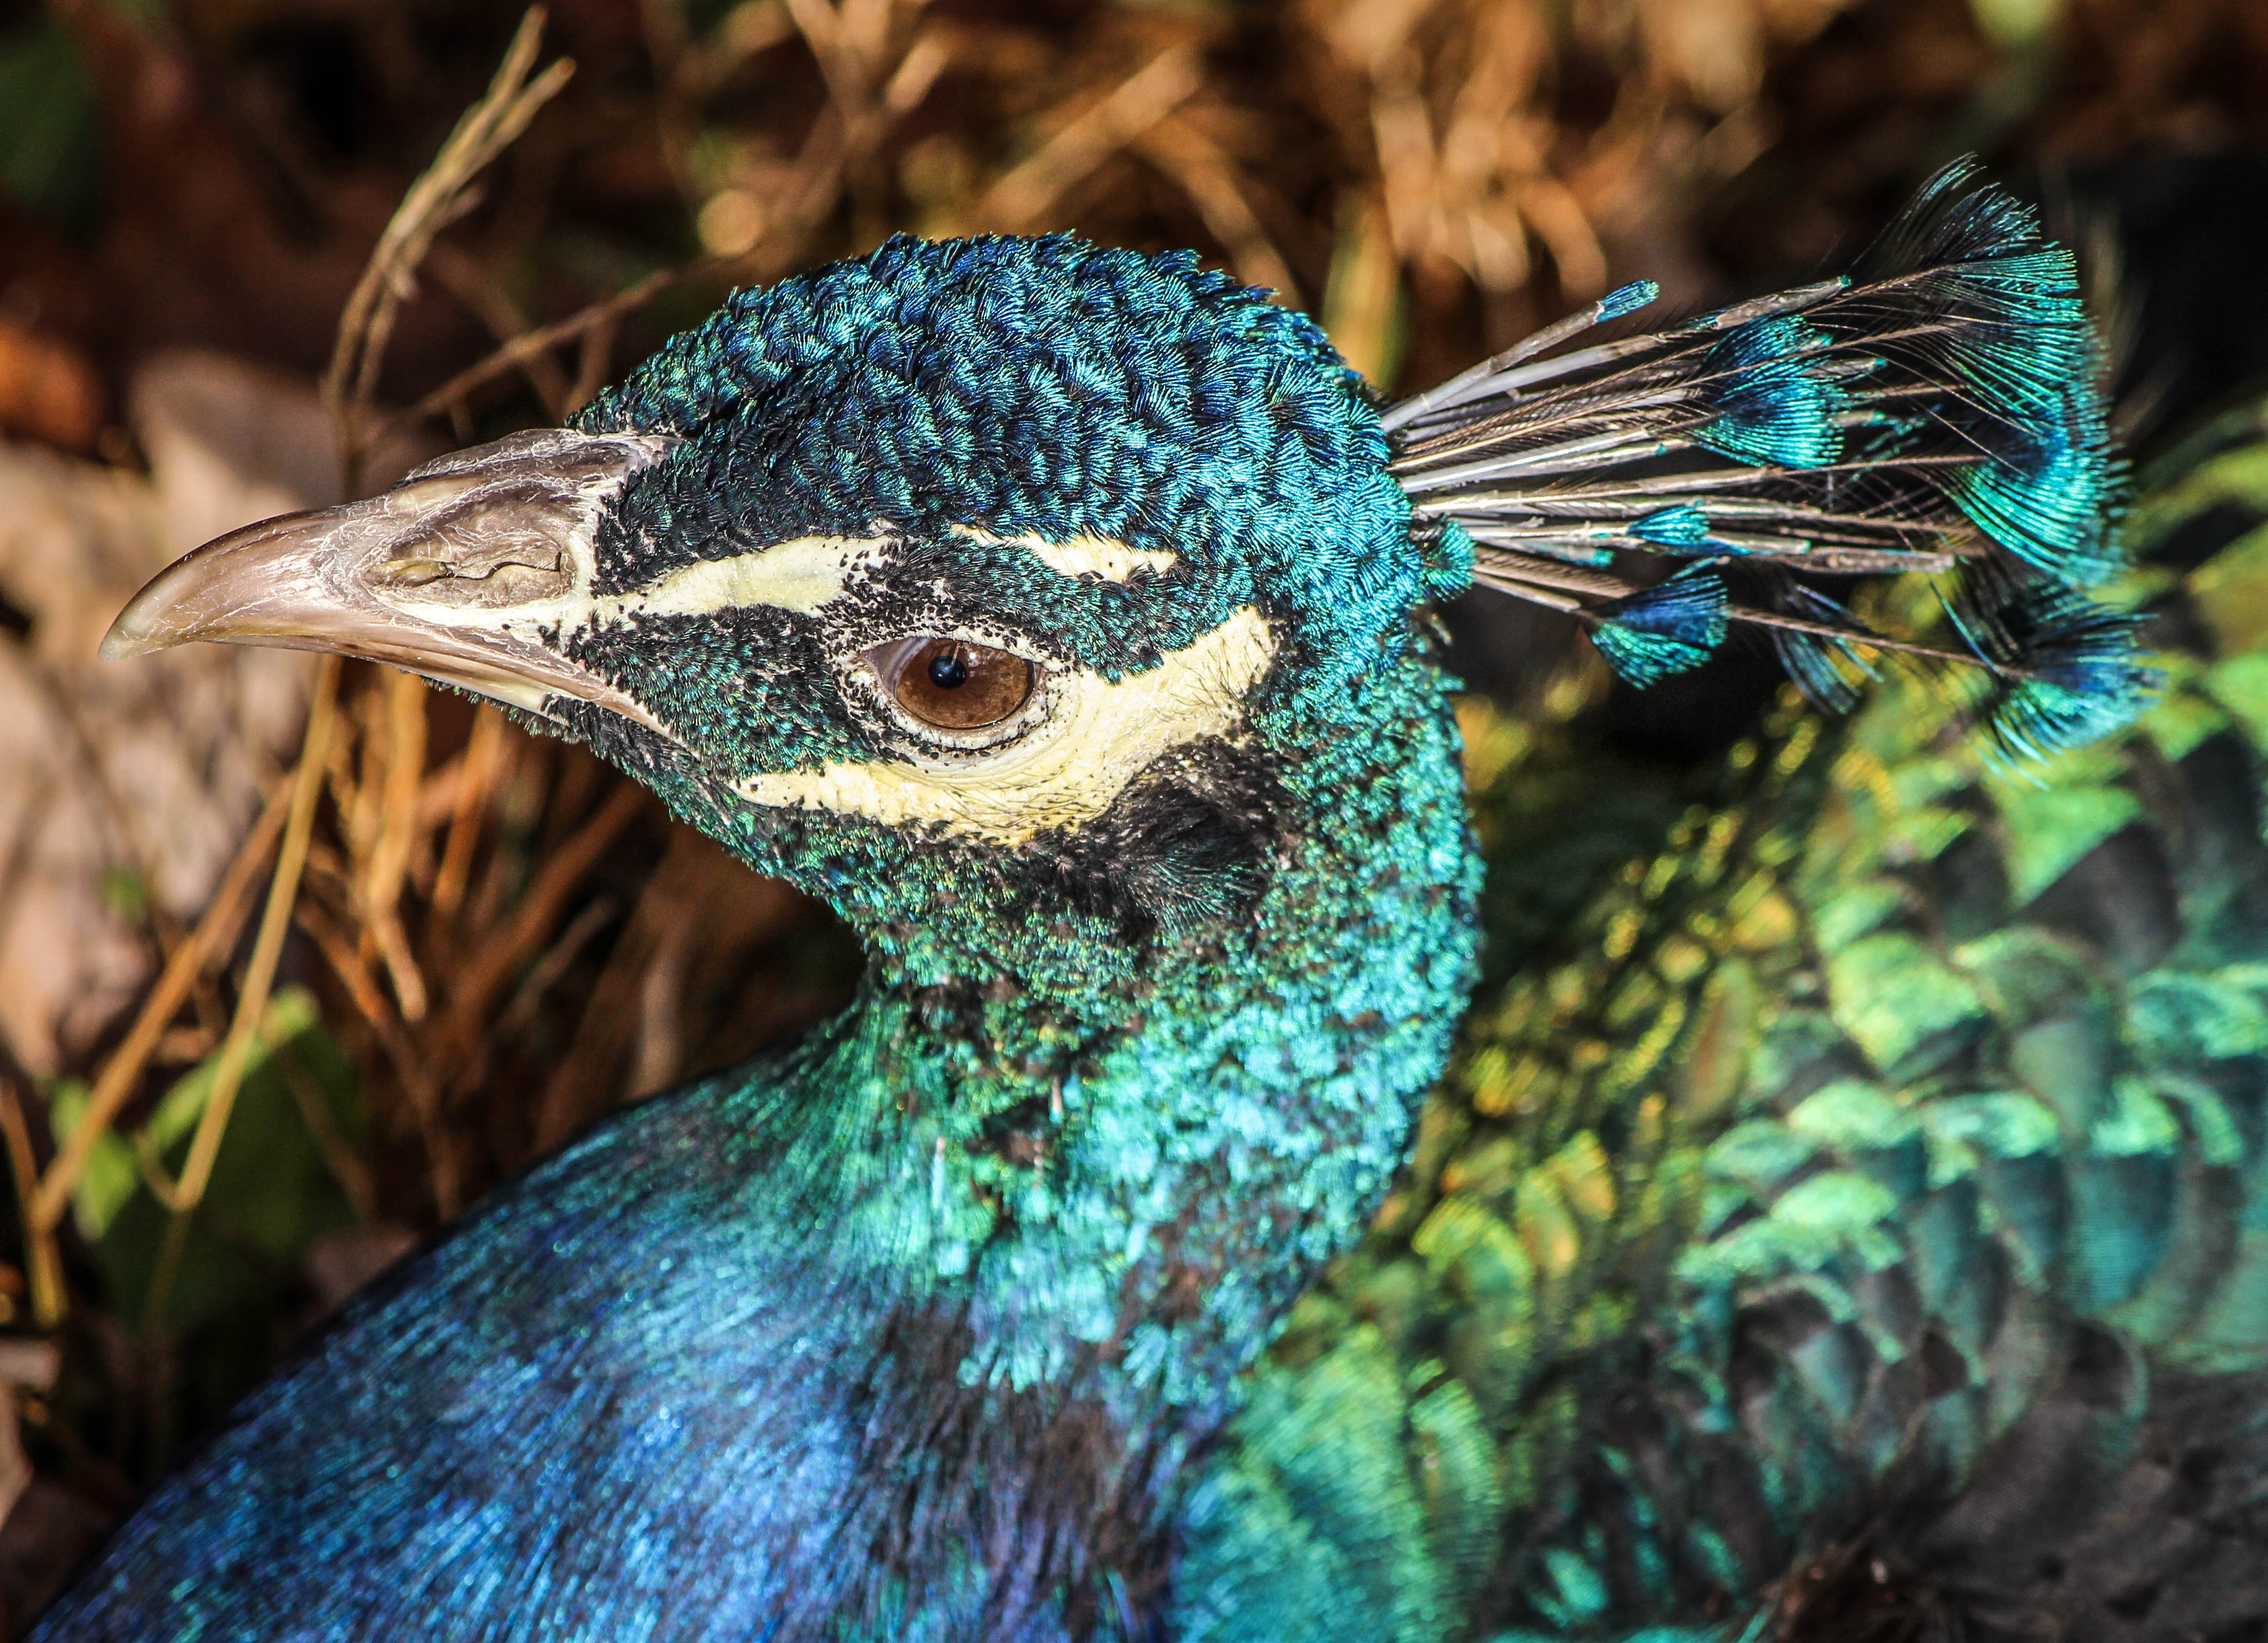
nature, outdoor, wilderness, bird, animal, wildlife, wild, green, beak, mammal, freedom, feather, fauna, majestic, peacock, close up, wings, galliformes, vertebrate, creature, peafowl, phasianidae, iridescent feathers